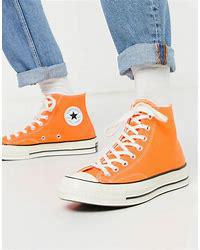
Brand: Converse
Model: Chuck 70 Hi